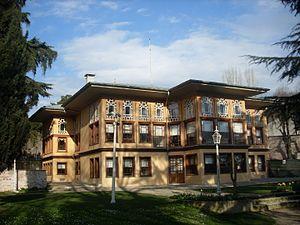
Le Palais d'Aynalıkavak est une résidence des Sultans ottomans située dans le quartier de Hasköy au sein du district de Beyoğlu à Istanbul en Turquie. Il fut érigé en 1613 par le Sultan Ahmet Ier, il comporte néanmoins des ajouts et modifications construites tout au long de l'histoire. Il est aujourd'hui sous l'administration du Département turc des palais nationaux.